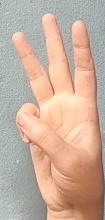
ASL sign: 6